Efrim Menuck

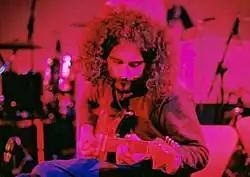
Menuck performing with Godspeed You! Black Emperor in London, England in November 2000

While Menuck sometimes utilizes religious imagery in the lyrics and albums of Thee Silver Mt. Zion Memorial Orchestra & Tra-La-La Band, and described the recording sessions of "He Has Left Us Alone but Shafts of Light Sometimes Grace the Corner of Our Rooms..." a "Jewish experience", he does not consider himself an adherent of the Jewish faith, quoted in one source as saying "I don't go to synagogue, I don't believe that there's a God in heaven, I don't believe in any of that stuff". With the title of "Born into Trouble as the Sparks Fly Upward", the band references the Book of Job Ch. 5:7. Menuck has been an outspoken critic of the Israeli government; the liner notes for "Yanqui U.X.O." criticize Ariel Sharon's 2000 visit to the Temple Mount.